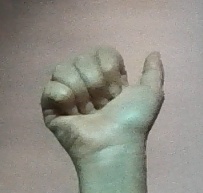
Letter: dhad